Miniatur Wunderland

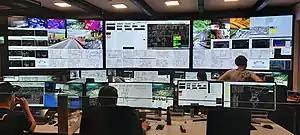
The control room

After construction began in December 2000, the first three sections ("Knuffingen", "Central Germany" and "Austria") opened on 16 August 2001. Since then, several sections have been added. With the completion of the "Hamburg, German Coast" section in November 2002, Wunderland became the largest model railroad in Europe. The "United States" was added in December 2003, followed by "Scandinavia" in July 2005. On 10 September 2015, the Brauns added the final piece of track between the "Switzerland" section and a new "Italy" section, extending the track length from to . An observing Guinness judge presented the certificate for the newly established world record.